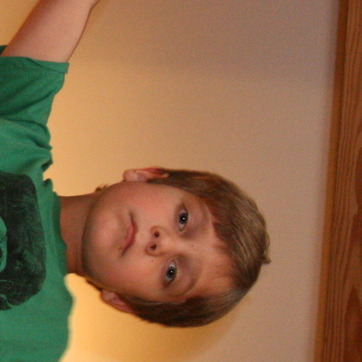
Material: hair